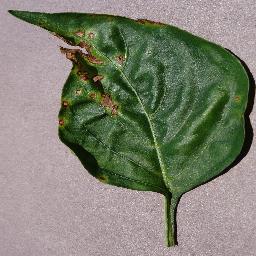
Label: Pepper,_bell___Bacterial_spot